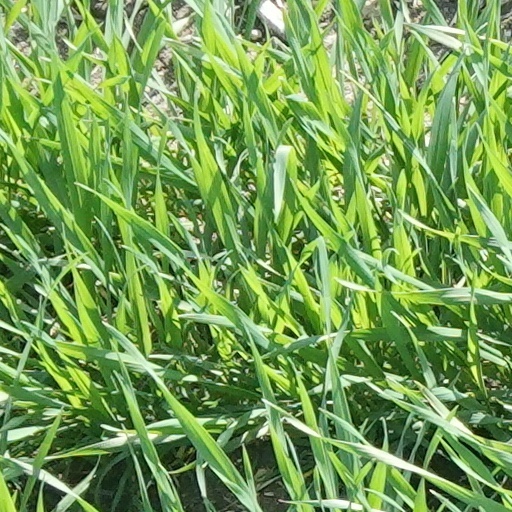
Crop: wheat